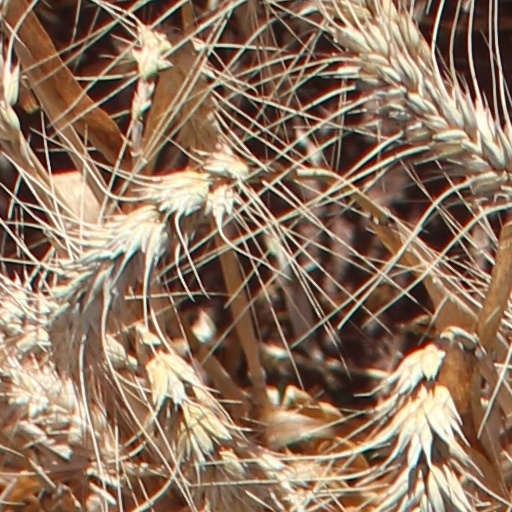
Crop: wheat